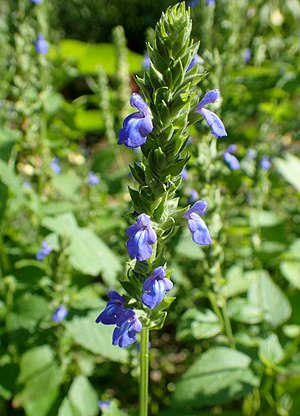
Salvia hispanica / Galleri
Vækstform.
Salvia hispanica, nahuatl: tzotzolxochitl, i visse dele af verden kendt som chia, er en én- eller flerårig blomsterplante af slægten salvie, hjemmehørende i Mexico og Guatemala. Den har blå til hvide blomster i endestillede aks, og den danner olieholdige frø, de såkaldte ”chiafrø”. Planten dyrkes på grund af det procentvis høje indhold af omega 3-fedtsyrer, der har en gavnlig virkning på forskellige kredsløbssygdomme.